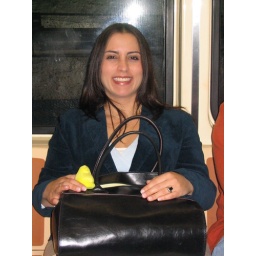
Peep and I pose on the train before he must get back in my gi-normous bag for safe keeping.